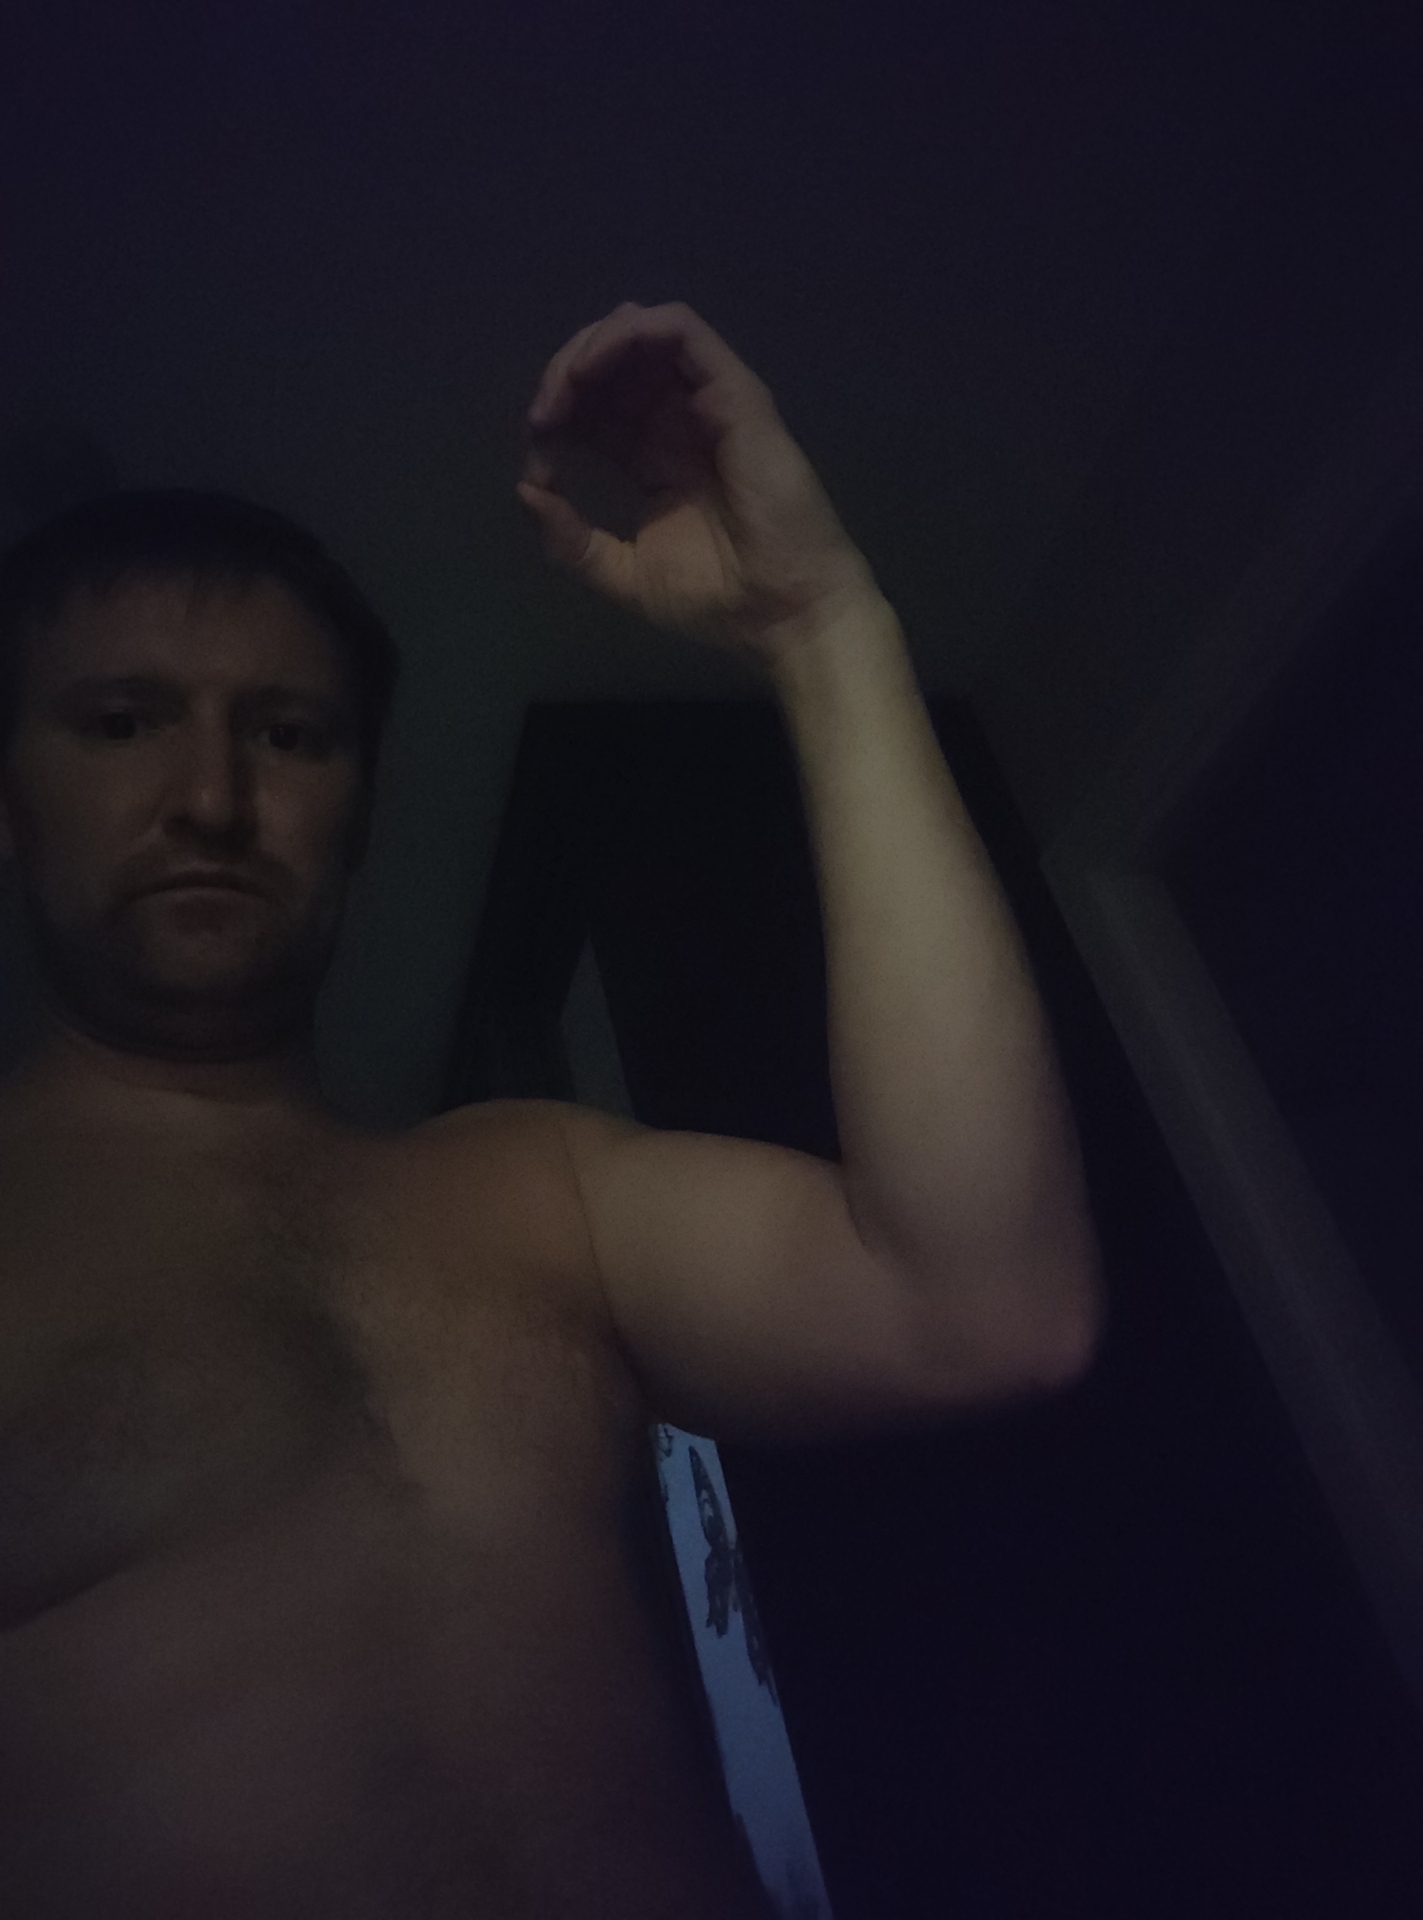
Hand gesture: grip